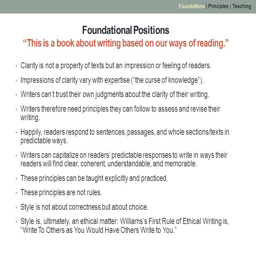
clarity is not a property of texts but an impression or feeling of readers .